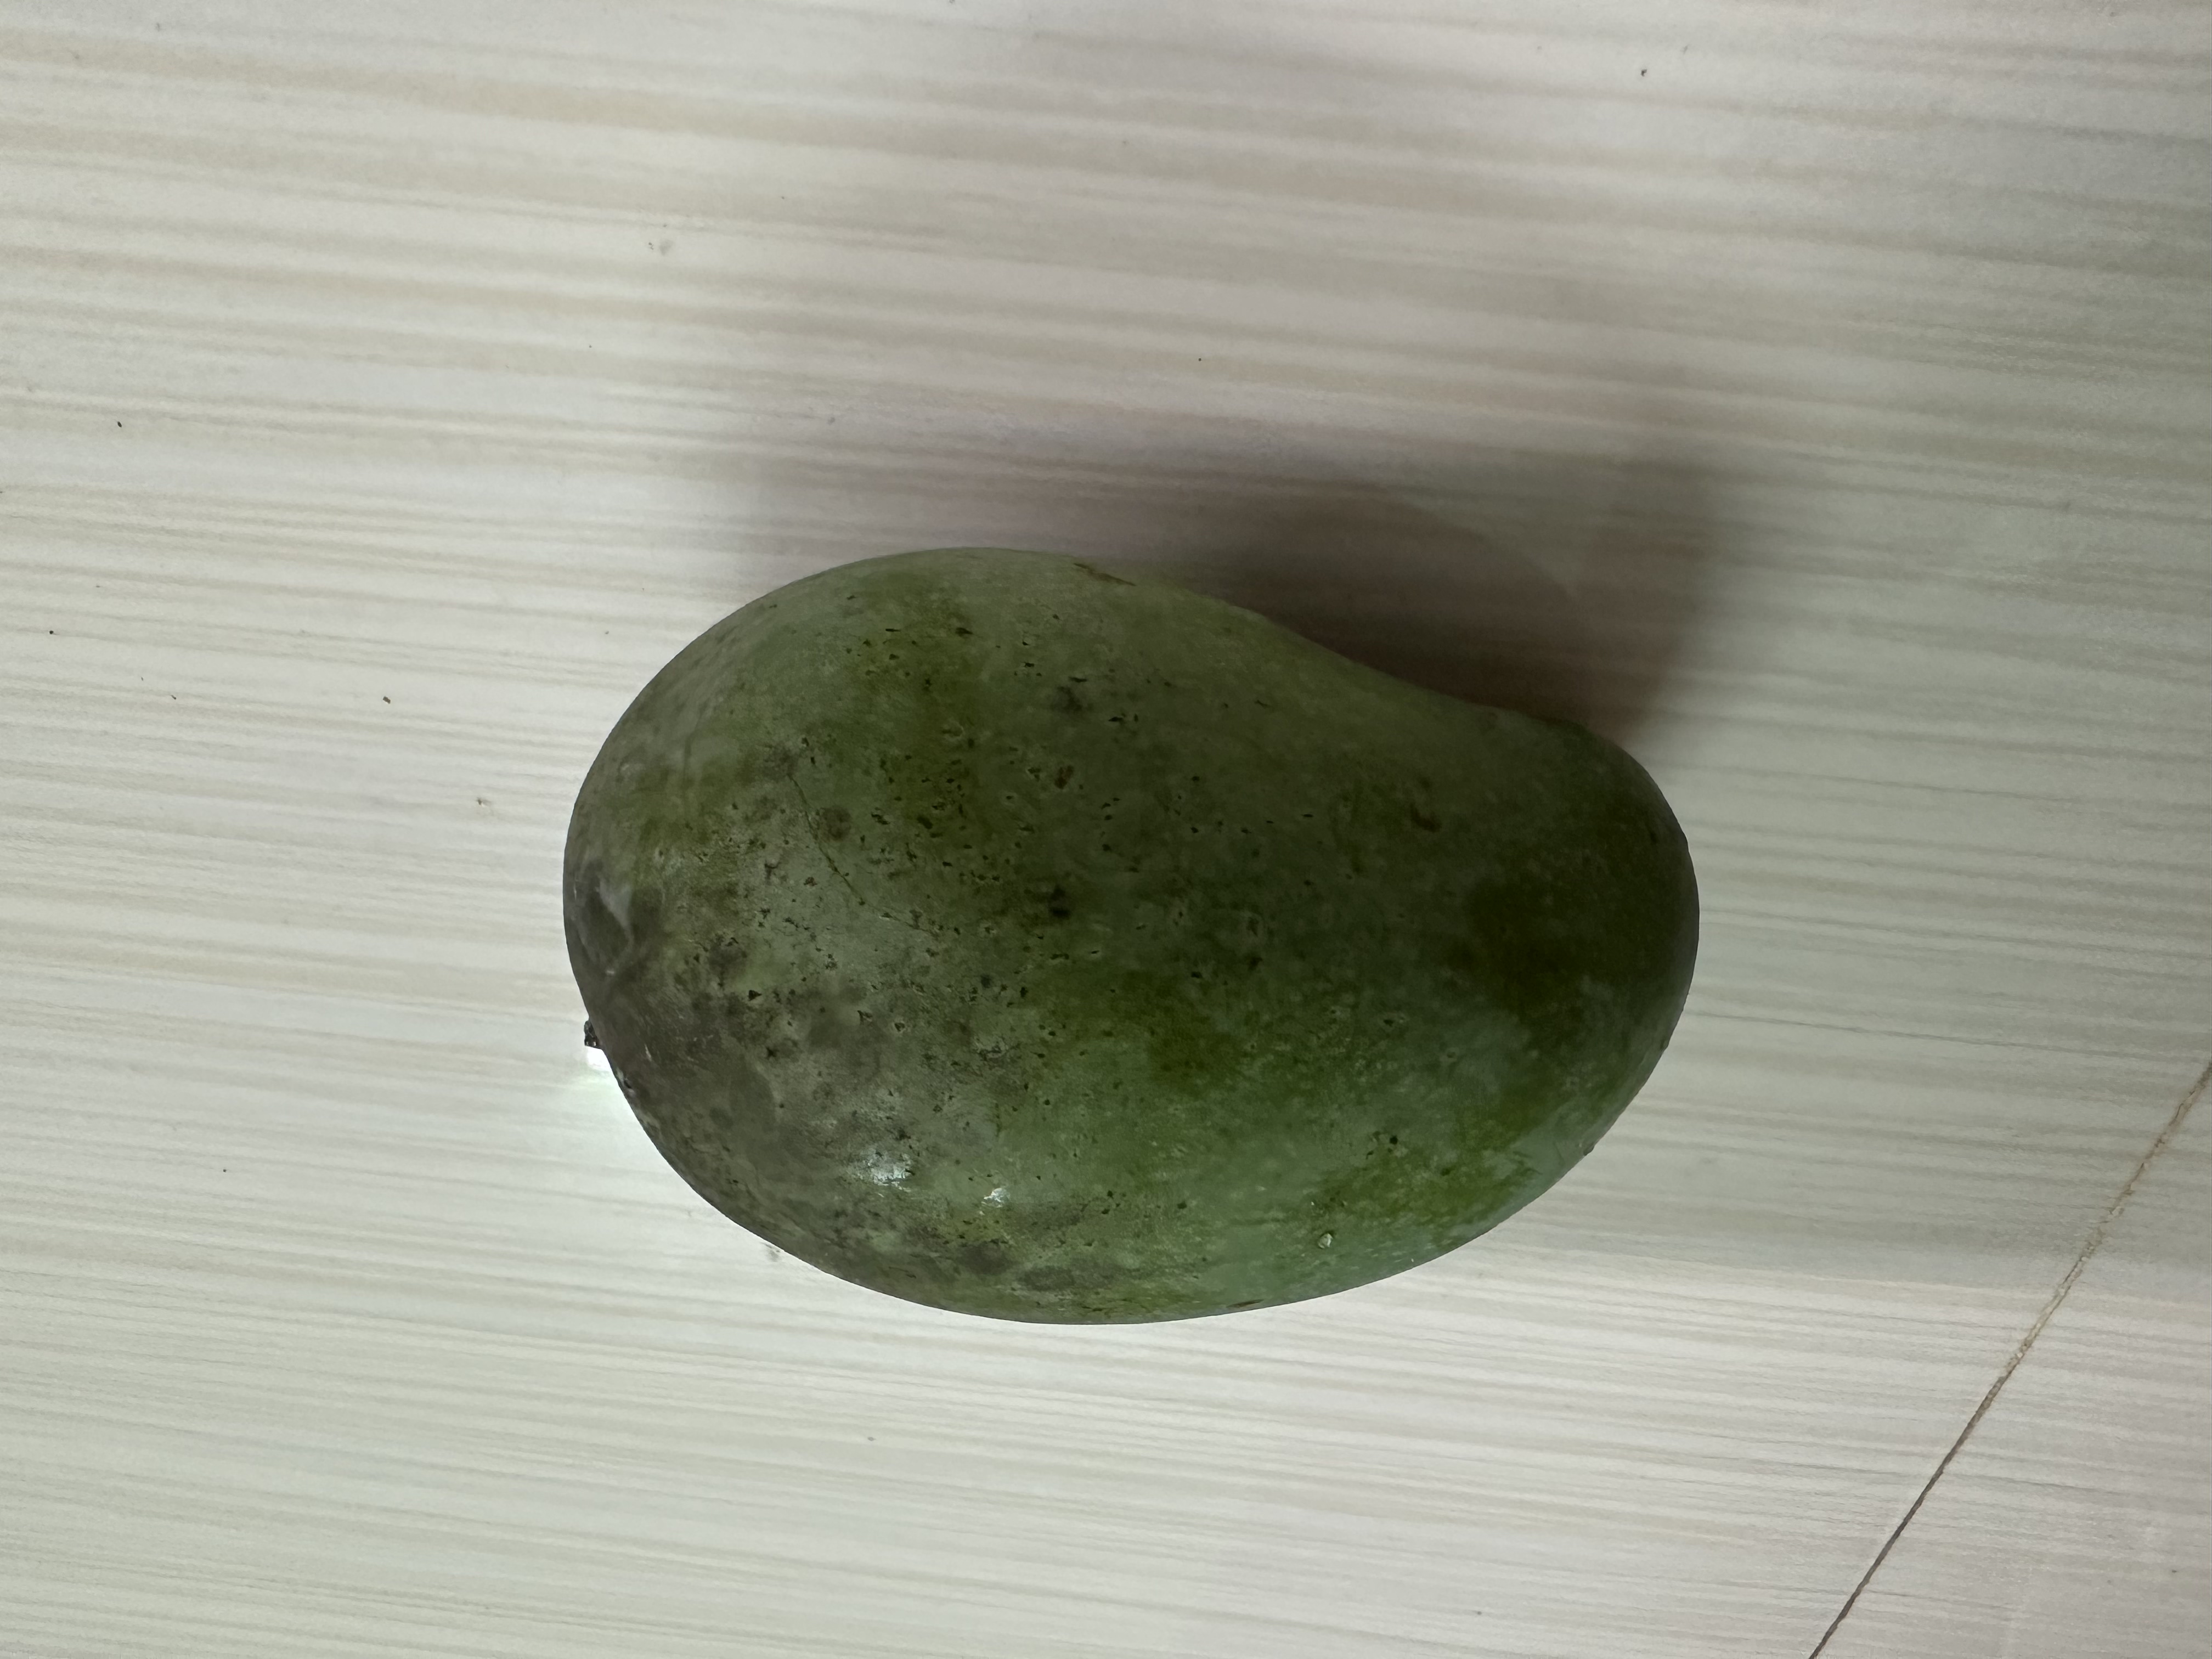
Mango variety: Amrapali